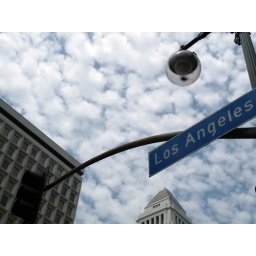
Looking up at the clouds above Los Angeles, a Los Angeles Street sign and the top of City Hall